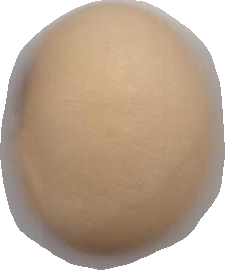
Variety: Anjasmoro